Outlaw's Son

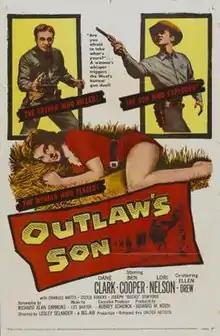
Theatrical release poster

Outlaw's Son is a 1957 American Western film directed by Lesley Selander and written by Richard Alan Simmons. The film stars Dane Clark, Ben Cooper, Lori Nelson, Ellen Drew, Charles Watts, Cecile Rogers and Joseph Stafford. The film was released in July 1957, by United Artists.